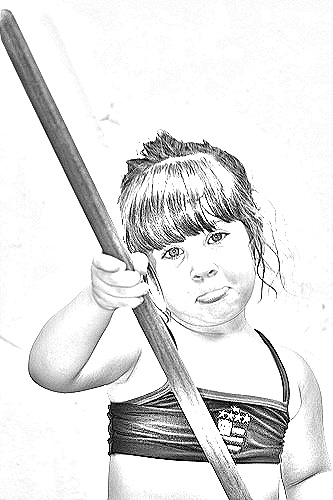
Portrait style: Sketch Portrait